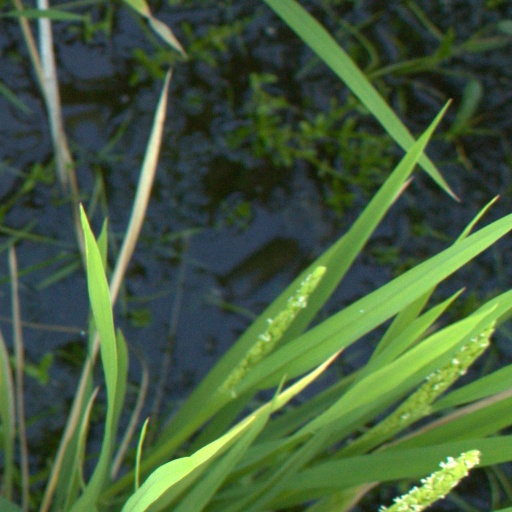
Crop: rice